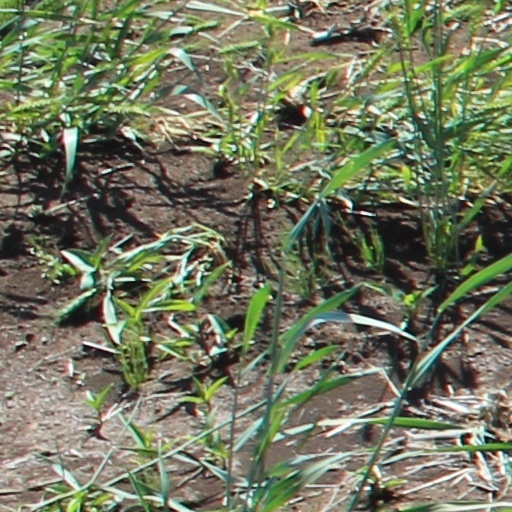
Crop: wheat